Pitstop (video game)

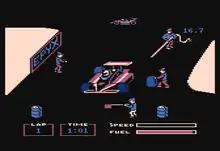
Gameplay screenshot (Atari 8-bit)

"Pitstop" is played from a semi-first-person perspective, placing the player in a bird's-eye perspective slightly behind a race car. The game features three difficulty modes and three gameplay modes: Single, Mini-Circuit, and Grand Circuit. In Single, the player can choose from one of six tracks and learn how to play the game. In the game's Circuit modes, the player races against other drivers and earns a certain number of points and money depending on the place he finishes in each race. The Mini-Circuit features only three tracks, while the Grand Circuit features all six.